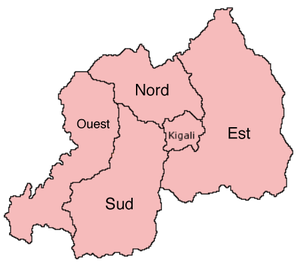
Cet article dresse une liste des villes rwandaises les plus peuplées.